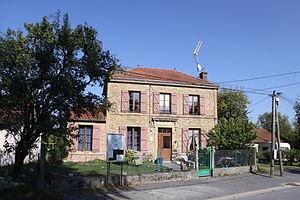
Village Ardennais
Tourcelles-Chaumont est une commune française, située dans le département des Ardennes en région Grand Est.